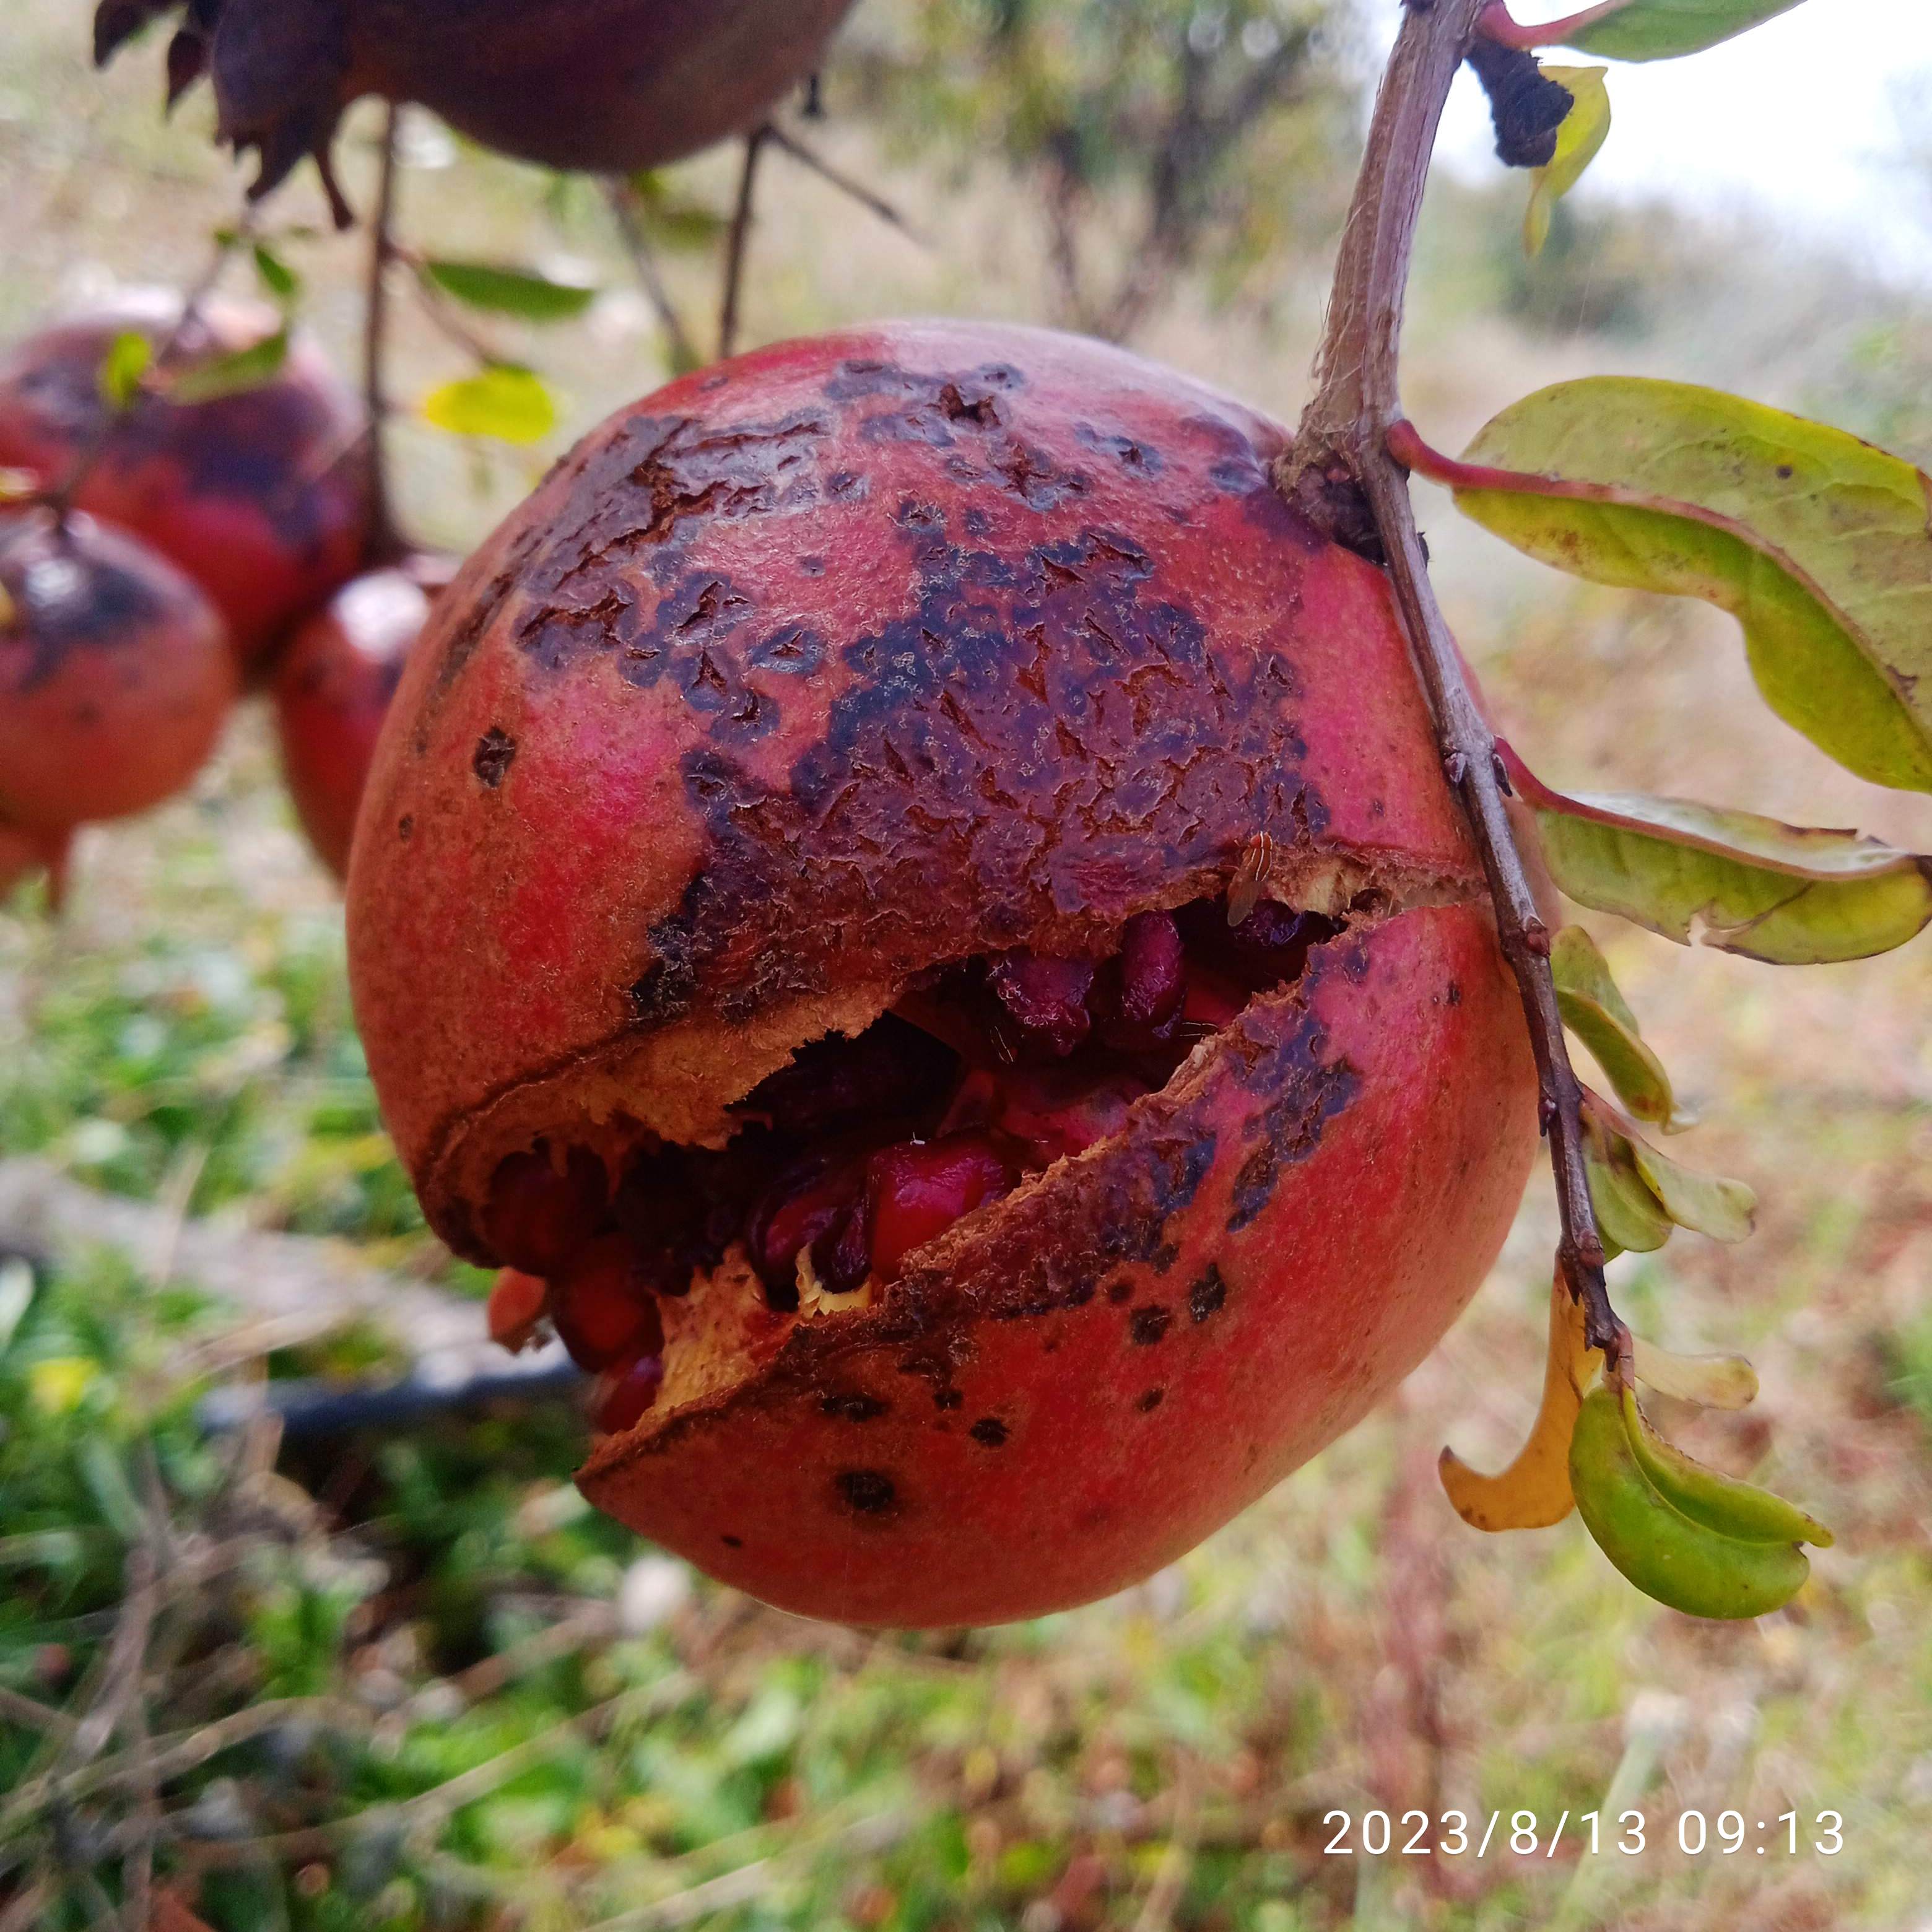
Label: Bacterial_Blight